Iron in folklore

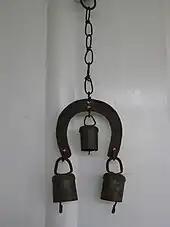
A horseshoe wind chime, used as a good luck charm

While iron is now the name of a chemical element, the traditional meaning of the word "iron" is what is now called wrought iron. In East Asia, cast iron was also common after 500 BCE, and was called "cooked iron", with wrought iron being called "raw iron" (in Europe, cast iron remained very rare until it was used for cannonballs in the 14th century). At the end of the Bronze Age and beginning of the Iron Age, tools (including weapons) of iron replaced those of bronze, and iron-using cultures replaced bronze-using cultures. Many early legends spring from this transition, such as Homeric epic and the Vedas, as well as major cultural shifts in Africa. Iron mixed with larger amounts of carbon has very different working properties and structural properties, and is called steel. Steel was rare; making it was difficult and somewhat unpredictable, and steelworkers were often associated with supernatural skill, until the Industrial Revolution. Now, steel is cheaper to make, and most of what is now sold as "wrought iron" is in fact mild steel. See ferrous metallurgy for more historical detail.